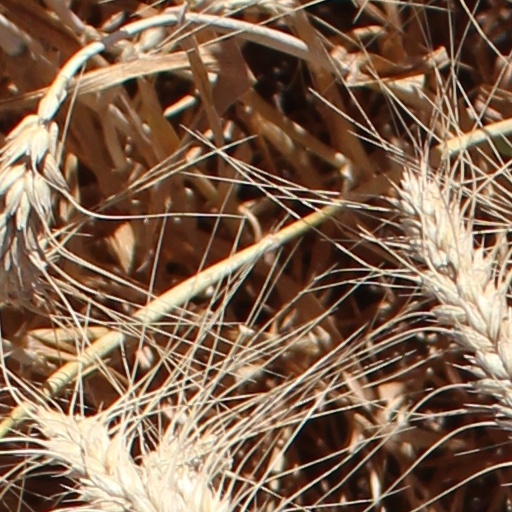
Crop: wheat